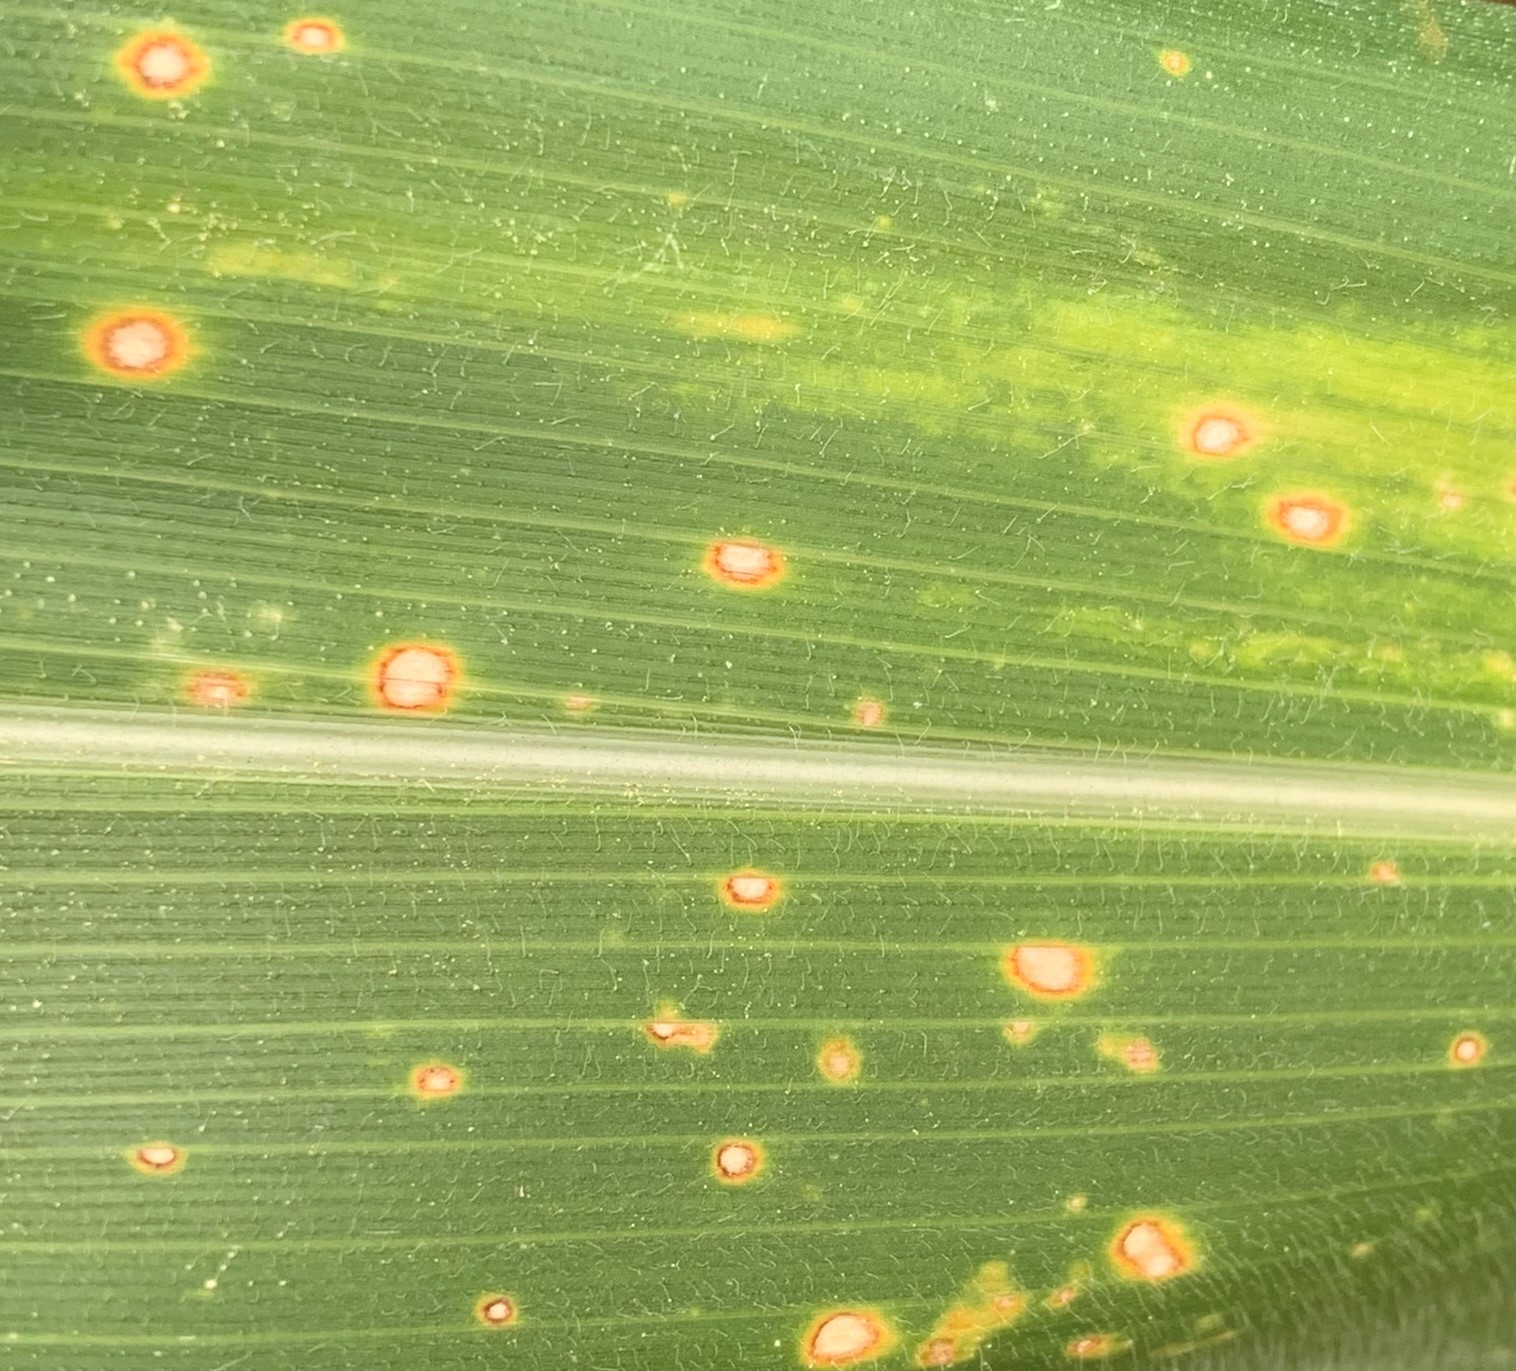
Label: MLN